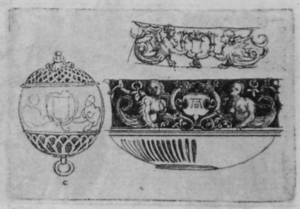
Une pomme de senteur, également nommée pomme d'ambre, pomander, pomandre ou pommandre est une boule en forme de pomme composée de produits odoriférants à visée prophylactique tels que l'ambre gris, la civette ou le musc. Plus tard, il devient un bijou en métal précieux ciselé, contenant les mêmes parfums.